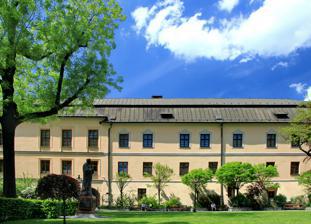
Building: Museum of Cieszyn Silesia
Country: Poland
Year built: 1802
Museum in Cieszyn, Poland For the museum in Český Těšín, see Muzeum Těšínska . Muzeum Śląska Cieszyńskiego Muzeum Śląska Cieszyńskiego Established 1802 Location Cieszyn , Poland Coordinates 49°44′52″N 18°38′02″E / 49.7479°N 18.6339°E / 49.7479; 18.6339 Type Regional Director Marian Dembiniok Website http://www.muzeumcieszyn.pl/ The Museum of Cieszyn Silesia ( Polish : Muzeum Śląska Cieszyńskiego ) in Cieszyn is one of the oldest public museums in Central Europe  and the oldest public museum in Poland , set up by father Leopold Jan Szersznik in 1802. History The town palace of the Counts of Larisch was built after the great fire of Cieszyn in 1789. Jan Józef Antoni count Larisch von Mönnich - founder of the residence, decided to build for himself a seat that would reflect his social status and property. In 1796 count Jan Larisch bought a small bourgeois house neighbouring with a gentry house at the then Konwiktowa Street - currently Tadeusza Regera Street) that was owned by the Larisch family since the 18th century. Combining the two properties allowed him to start the planned project and build the elegant residence of counts Larisch in 1790-1796. In 1805 the emperor Francis I invited to Cieszyn his two allies – tsar Alexander I , the grand duke Constantine , marshal Kutuzov and duke Biron of Courland. This was the time when in the Palace of the Larisch family, especially in the so-called Egyptian Hall, concerts and balls were organised for the guests of emeperor Francis. In 1809 the palace became the seat of Albert Duke of Saxony and Teschen , and then the archduke Karl Ludwig Habsburg . In 1817 the palace hosted the emperor Francis I and his wife Caroline Augusta and their retinue. In 1831 the palace was sold to duke Philip Ludwig Saint Genois d’Anneaucourt , who in 1839 sponsored the construction of the third wing of the palace designed by a Vienesse architect Joseph Kornhäusel . In this wing a circular stable was designed (currently a café) over which a ballroom called a Roman Hall was located. In 1840 the palace was purchased by a barrister dr Antoni Demel (from this moment the palace was called Demel's tenement house), later on it was assigned to subsequent mayors of Cieszyn - Johann Demel von Elswehr (Antoni's son) and Leonard Demel von Elswehr (Antoni’ grandson). The Demel's tenement house was sold to the town in 1918 and on 21 June 1931 became the seat of the City Museum. The new institution was created from the collection of the public museum of father Leopold Jan Szersznik (founded in 1802), ethnographic Silesian Museum (founded in 1903 by the Polish Ethnographical Association in Cieszyn), the municipal Town Museum and private collections. In 1942 a fire broke out in the Roman Hall that destroyed the entire roof and damaged rooms on the second floor. On 24 January 1966 the museum was closed pursuant to a post-inspection requisition of the Work Inspector of the Culture and Art Officers Trade Union. After an overhaul the museum reopened on 1 May 1969. Due to poor technical condition of the building, museum exhibitions were closed in 1983 and a general overhaul was initiated that included adjustments to modern needs of the museum. The overhaul was finished in 2002. In 2004, the museum received the Wojciech Korfanty Award from the Upper Silesian Union. Architecture The building bears traces of Baroque-neoclassical style. The two storey and three wing building is made of brick and broken stone in cellars. It is plastered. The cellars of the palace are partially bricked up and vaulted in line with a barrel style. The interior design is based on two tracts. On the ground floor there are two arterial hallways: the first one with a cross-barrel vaulting and a barrel one with a lunette, the second one with a barrel vaulting with lunettes. Most of the rooms in plinth have barrel and sail vaulting. In the south wing there is a former stable (currently a café) based on a circular plan, two storeys high, crowned by a domed vault with lunettes, based on a Tuscan stone column. The rooms on the first floor located in the front tract of the north wing have cross-barrel and barrel vault with lunettes, with four fields of sail vault with corners. A room in the east wing has a barrel vault. A room on the second floor of the north and south wing have hollow vault (the Egyptian Hall), the remaining rooms have ceilings. Stairways on the second floor are equipped with forged railings from the eighteenth century. The front façade has seven axes. The ground floor part is bossaged and is separated from the first floor by a profiled moulding. The first and the second floor are separated by vertical pairs of slender panels. On the axis of the building there is a stone portal with cones, which is crowned by a triangle pediment with a semi-circular arch . A two wing stave gate leading to the courtyard comes from the end of the 18th century. Rectangular windows have profiled frames. The windows on the second floor of the middle part are extended and topped with a basket arch . Between the columns of the windows there are fluted panels with the themes of tears and rosettes. The side façade (as seen from the Park of Peace) has twelve axes. The ground floor part is buttressed, based on the remains of defence walls and separated from the first floor by a mould. The windows of the second floor are decorated by long-eared envelope-shaped frames. The palace is covered by a saddle, mansard and shingled roof with dormer-windows. The rooms on the second floor are of a representative character. Some of them (eight front ones and a corridor of the second floor) are decorated with neo-classical polychrome. The notable rooms are: The Chinese Study, decorated with oriental themes (dragons, a paradise bird) and the Egyptian Hall being a ballroom. The painting decoration of the latter hall is composed of six landscapes with themes of ancient Egyptian architecture and genre scenes located on the Egyptian columns. The landscapes include the interwoven and repeated theme of the Piast Tower and the Rotunda of St. Nicholas in Cieszyn. One of landscapes has polychrome dating back to 1796 placed there by its creator - "an academic painter" Joseph Mayer. A suite of apartments located on the second floor of the Palace has been enhanced by a set of neoclassical and eclectic furnaces located in semicircular niches. A small French garden with an octagonal pavilion (currently the Park of Peace) was attached to the palace. Museum - view from Park of Peace Museum - view from Tadeusz Reger Street Courtyard of the Museum Father Szersznik Library (1935) Leopold Jan Szersznik statue in Park of Peace Sections of the museum The museum has the following sections: archaeology (and medieval monuments discovered in the centre of the town) - based on the collection of Leopold Szersznik, the so-called antiquity collection (archaeological sites); Roman coins and clay vessels of the Lusatian Culture (1800-1750 BC) including: Ashes urns with ashes of the deceased, painted vessels of ancient Greece and Rome, the collection of father Berger (being a part of Szersznik's collection); spearheads of spears, tools and ornaments mainly from Silesia . The collection is also based on antiques gathered by the Town Museum in Cieszyn and antiques gathered by the Polish Ethnographical Association (incorporated to the collection of the museum in 1930). The Archaeological Section was founded in 1969, inspired by the Region's Enthusiasts Association that brought into being the so-called Association of Gravediggers and Other Hole-explorers. Members of this association contributed to numerous archaeological discoveries in the area of the Old Town. Other materials came from excavations at Castle Hill in Cieszyn, as well as the settlements in Międzyświeć and Old Bielsko . ethnography - consists of 6415 items, the majority of which are inherited from the Polish Ethnographical Association that has operated since 1901 and the Polish Association of Folk and Domestic Industry in Cieszyn that has operated since 1931. Among the exhibits there are boxes and painted drawers, pictures on glass, parish feast art, elements of folk costumes and jewellery, folk ceramics and everyday use objects. photography - separated in 1981 with approx. 20000 items that include photographic iconography of Cieszyn and Cieszyn Silesia, portraits of burgher citizens, artistic photography of Cieszyn, glass negatives, stereoscope pictures, postcards and photographic equipment, photographic frames and albums. The collection of the Photography Section of the Cieszyn Silesia Museum shows a broad, over sixty year long, panorama of the history of photography in Cieszyn Silesia. It illustrates the landscape, culture, human stories and the transition in this part of Europe. The set comes from the collection initiated by Oskar Weismann, the creator of the Town Museum set up in 1901. Another sets came from donations of citizens of Cieszyn and collectors and comprised daguerreotypes , ambrotypes , ferrotypes , pannotypes and contemporary pictures as a documentary of the past. An equally interesting collection is 1500 photographic portraits of almost all social and professional groups of Cieszyn taken between 1860 and 1900. Part of the collection are illustrations of the ethnographic collection of the Silesian Museum, derived from the Polish Ethnographical Society in Cieszyn. Another part of the collection is approx. 400 catalogue-museum photos that document development of the museum exhibition. In the inter-war period the Museum received a set of photograms from the Museum of School Association in Orlová that documented the Polish educational system, cultural and educational life as well as folk culture on Trans-Olza . history - comprises almost 14 thousand articles. It was set up at the beginning of the 20th century and in the seventies and focused on the history of Cieszyn Silesia on the basis of the collection of the founder of the museum - father Leopold Szersznik, as well as other exhibits from the last two hundred years. The collection includes, inter alia: pistons and seals of Cieszyn and other towns (starting from Medieval times), badges of various associations, medals and military distinctions, commemorative medals, posters and placards, uniforms, collections of banknotes, militaria, a collection of historic banners. cartography - composed of 3456 items which are maps and plans created from the second half of the 16th century until contemporary times. The section was set up on the basis of father Szersznik and the collection of the Ethnographic Society, the Town Museum and a bibliophile from Cieszyn Wincenty Zając. The oldest objects include chalcographic maps of, inter alia, sky, world, Europe, the countries of the Austrian monarchy, Silesia and Poland. Moreover, the collection includes 19th century cadastral maps of Cieszyn, hand-painted and printed maps of particular parts of Cieszyn Silesia as well as Polish, Austrian, German and Czech maps and atlases of Poland and Europe. scientific - education section - created in the 1980s. The section organises broadly understood educational events, which are, inter alia: co-operation with schools and educational centres in Cieszyn and outside the city, preparation and giving museum classes, organisation of lectures and discussions concerning operations of the museum and presented exhibitions. art - comprises 9000 items - mainly the collection of father L.J. Szersznik, the Town Museum, Brunon Konczakowski, the Polish Ethnographic Association (and exhibits obtained and purchased by the Museum) which are: paintings, sculptures, prints, drawings and artistic crafts. The collection of father Szersznik contributed books, minerals and objects related to nature, which are regarded as the most valuable ones. During the interwar period the Museum obtained sacral exhibits from churches located in Cieszyn and the surroundings: altar pictures and sculptures from Ogrodzona , Kisielów , Puńców , Ochaby , Leszna and Stonawa . technology - comprises over 800 exhibits, such as kitchen tools, musical instruments, typewriters, lamps, etc. One of the most interesting exhibit is an English bicycle, manufactured in cca. 1880. Most of the exhibits come from the collection of father L.J. Szersznik. Some of them had been used by the clergymen (the musical instruments and astronomical equipment - e.g. Dutch globe dated 1602). Józef Raszka , Peasants on the Main Square in Cieszyn , early 20th century Józef Raszka, Anna Raszka in Cieszyn costume , 1909 Fragment of the exhibition Madonna from Stary Targ, c. 1380 Exhibition of firearms Epitaph of Bludowski family , 1620 Permanent exhibitions One of the permanent exhibitions is Art of Gothic and Renaissance composed of monuments of painting and sculpture from the 14th century to the middle of the 17th century. The collection had been a part of the décor of the local churches. These are, inter alia: altarpieces from Puńców, Ogrodzona, Kamienica, pictures from the castle of Cieszyn, a church in Leszna, the Holy Trinity Church, epitaphs of Bludowski family and Jan Żywiecki, stone and wooden sculptures. Most of the exhibits had not been exhibited due to conservation requirements. This exhibition was opened on 22 May 2016. A permanent exhibition entitled "At the crossroads of history and cultures" located on the second floor of the Museum occupies a space of over 1000 m 2 . It covers the period from prehistory to the end of World War II. The exposition is opened by archaeological collection depicting the oldest history of Cieszyn and Cieszyn Silesia. Another part of the collection is related to the period of the Piast dynasty and the reign of the Habsburg family . A part of the exhibition is related to the evolution of the role of the nobility and bourgeoisie over the centuries and the importance of guilds and the development of industry in the 19th century and the beginning of the 20th century. Another part of the collection fits in the chronology of the exhibition, inter alia creation of the National Council of the Duchy of Cieszyn , Polish-Czechoslovak War , the split of the town in 1920 , the events of 1938 and World War II . A separate section of the exhibition is devoted to father Jan Leopold Szersznik – the founder of the Museum, and militaria located in the armoury on the first floor. The Scientific Library of the Museum of Cieszyn Silesia The Scientific Library of the Museum of Cieszyn Silesia was set up as a museum library along with the creation of the museum in 1901. In 1960 the Museum donated a part of its collection to a newly set up branch of the Silesian Library (currently Książnica Cieszyńska ). The most precious items of the collection are incunabula and old prints - part of a book collection of a famous collector from Cieszyn, Brunon Konczakowski , and the book collection of a teacher, Wincenty Zając. The museum library is meant to be of a reference character for specific departments of the Museum; archaeology, history, technology, history of art, photography. It also includes papers concerning the history of Silesia and Cieszyn Silesia. The library comprises: over 24,000 books, 370 old prints (including 21 incunabula), and several hundred magazines. Operations of the museum The Museum organises museum classes related to the following areas of science: Ethnography: folk pottery - production and decoration techniques, costumes of Cieszyn and highlanders of Silesian Beskids , painted and carved cases - decoration techniques used in folk furniture production, rituals and habits. Art: the oldest art on the Cieszyn Silesia, father J.L. Szersznik Museum, burghers of Cieszyn - everyday life, art techniques, European decorative art - on the basis of the collection of B. Konczakowski, residences of the nobility of Cieszyn over the centuries. History: The Duchy of Cieszyn in the Middle Ages, rulers of Cieszyn: Piasts and Habsburgs, nobility and its role in the history of Cieszyn Silesia, the golden era of Cieszyn or urban economic and social development of the town at the beginning of the 20th century, the split of Cieszyn and Cieszyn Silesia in 1920, from euphoria to tragedy - Cieszyn Silesia in the first half of the 20th century, Cieszyn and Cieszyn Silesia in old photographs. The Museum of Cieszyn Silesia is the main organiser of the Cieszyn Night of Museums. The Cieszyn Night of Museums takes place in May, a week after the Kraków and Katowice edition. Once a year, the curator of the Museum of Cieszyn Silesia - Mariusz Makowski, gives a guided tour on the Trail of Blooming Magnolia Trees. The trail was created in 2001 thanks to the initiative of the curator. The walk takes place in spring (a specific date depending on the flowering period of the plants) and takes approx. 1 kilometre, along 11 stops. According to Mariusz Makowski the tradition of walks from magnolia tree to magnolia tree is related to town dwellers who left Cieszyn but used to come back to take this stroll. Since 2003 in the courtyard of the Museum of Cieszyn Silesia and inside the cafeteria Cafe Muzeum (located in the former palace stable) so-called artistic fairs have been organised. They take place a few times per month before Christmas. In September in the courtyard of the Museum and the Park of Peace a cyclical outdoor event is organised. It is called: Cieszyn layer cake – that is to say what is this tradition all about? The event is directed to children and young people and informs them about some traditions of Cieszyn Silesia. Branches of the museum Apart from the permanent exhibition At the Crossroads of History and Culture, the Museum offers temporary exhibitions of varied themes. The branches of the Museum are located in the following places: Zofia Kossak-Szatkowska Museum in Górki Wielkie Gustaw Morcinek Museum in Skoczów Beskids Museum of Andrzej Podżorski in Wisła Zofia Kossak-Szatkowska Museum in Górki Wielkie Gustaw Morcinek Museum in Skoczów Beskids Museum, at the forefront a reconstruction of a shepherd's shelter in Wisła References